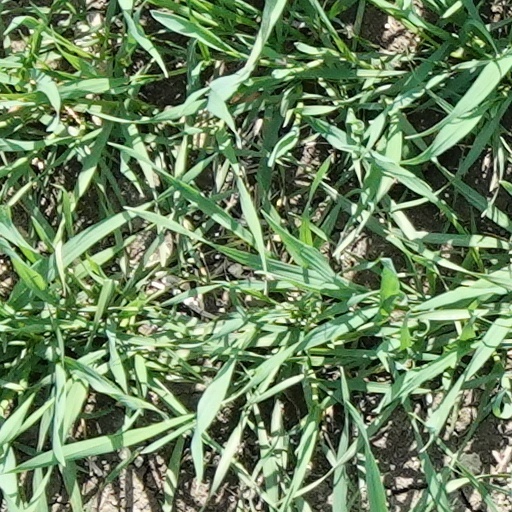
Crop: wheat